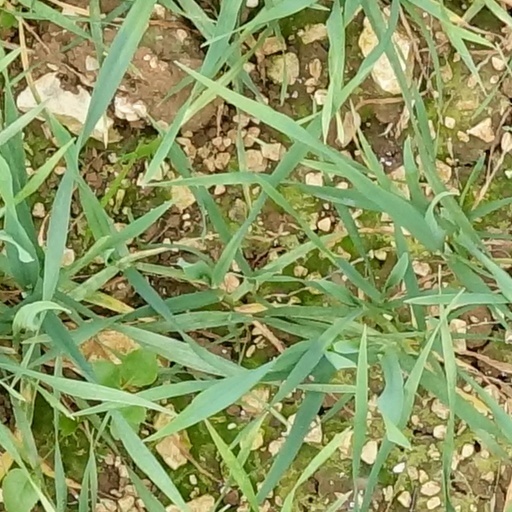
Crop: wheat